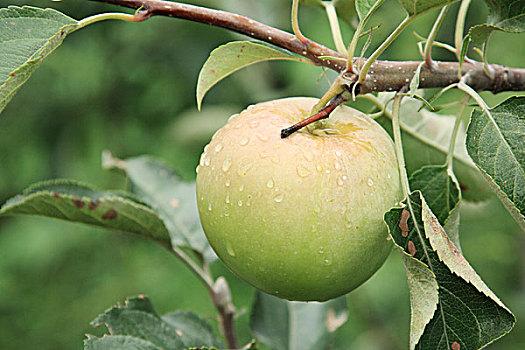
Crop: apple
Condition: healthy